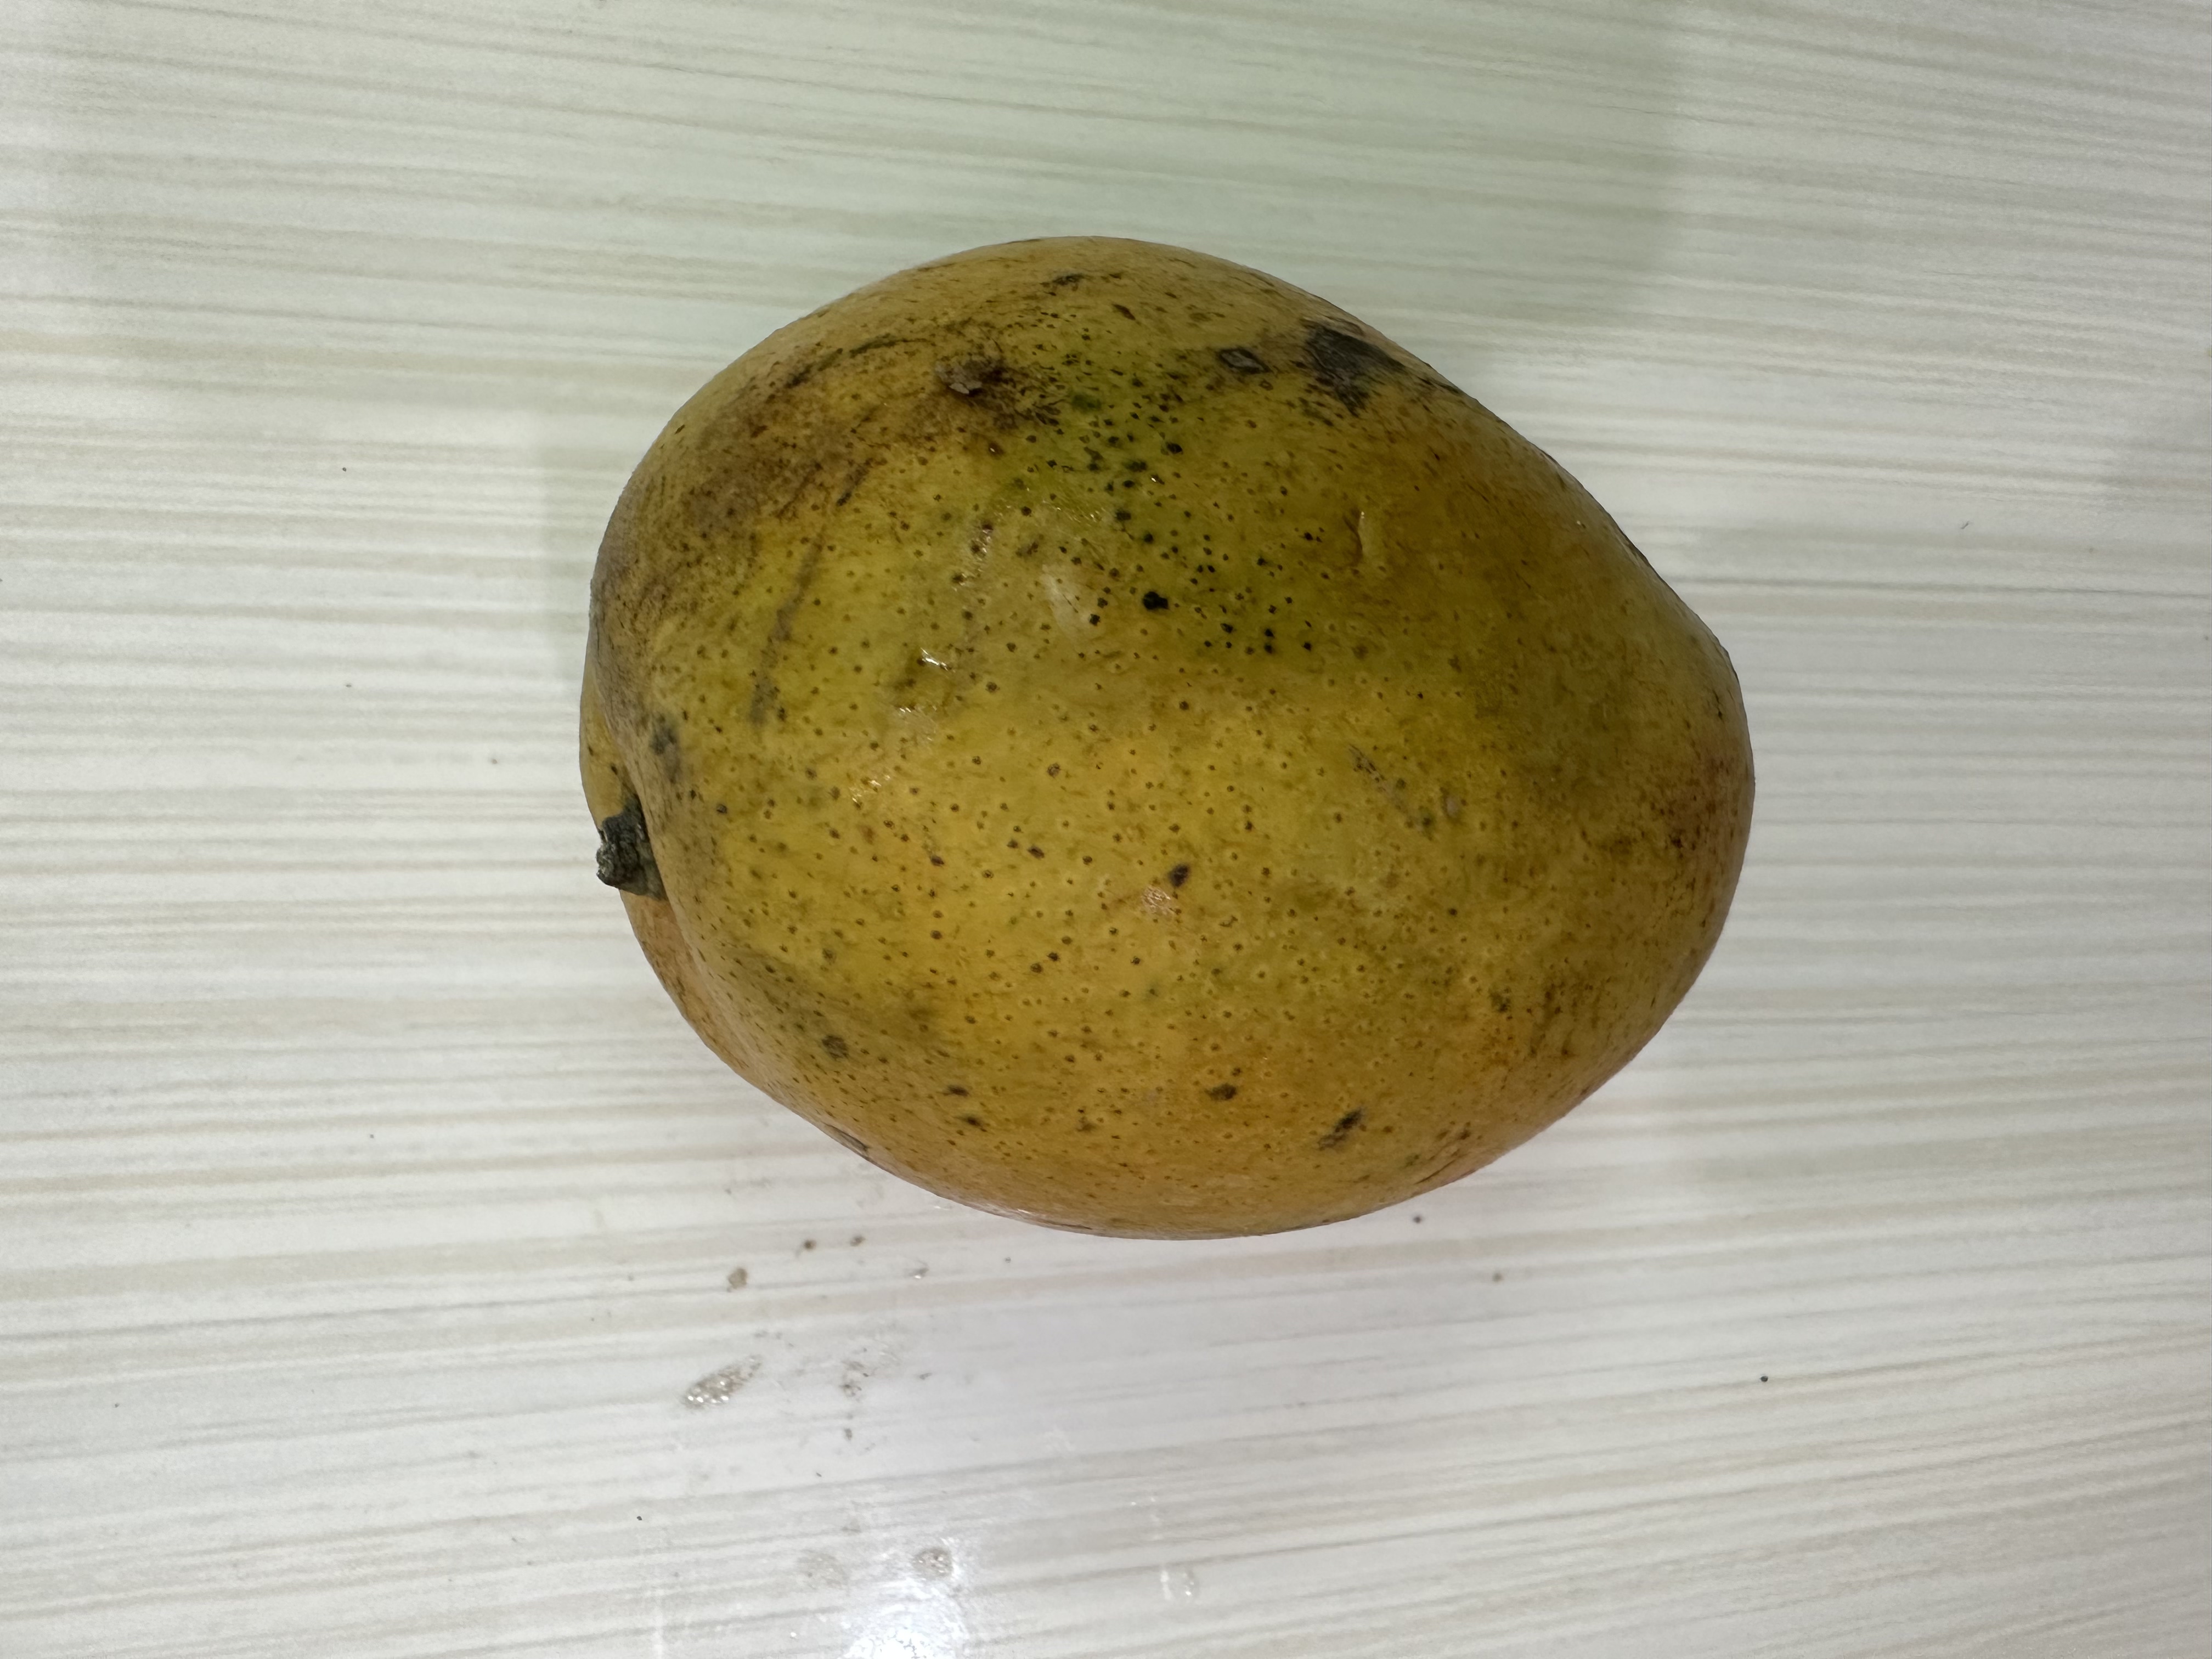
Mango variety: Nilambori